Collin Creek Mall

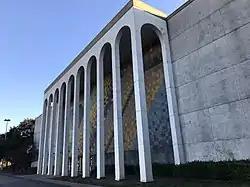
Former Macy's exterior

The mall's southernmost anchor was opened as a Sanger–Harris department store on October 20, 1980, ten months prior to the mall itself opening. The store was converted to a Foley's in 1987 when the two chains were merged. On September 9, 2006, the store was converted to a Macy's as part of a nationwide rebranding initiative by owner Federated Department Stores. The store closed on March 31, 2017.